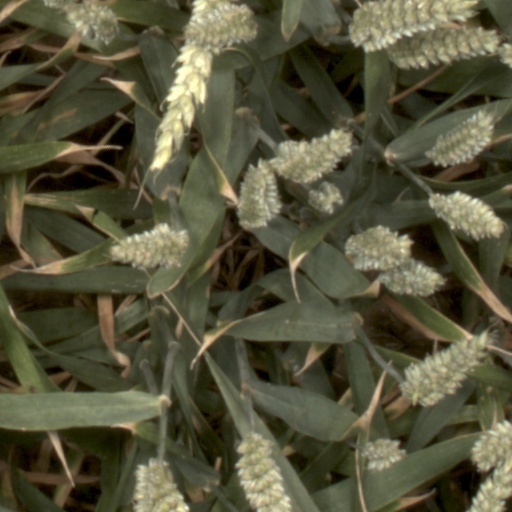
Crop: wheat